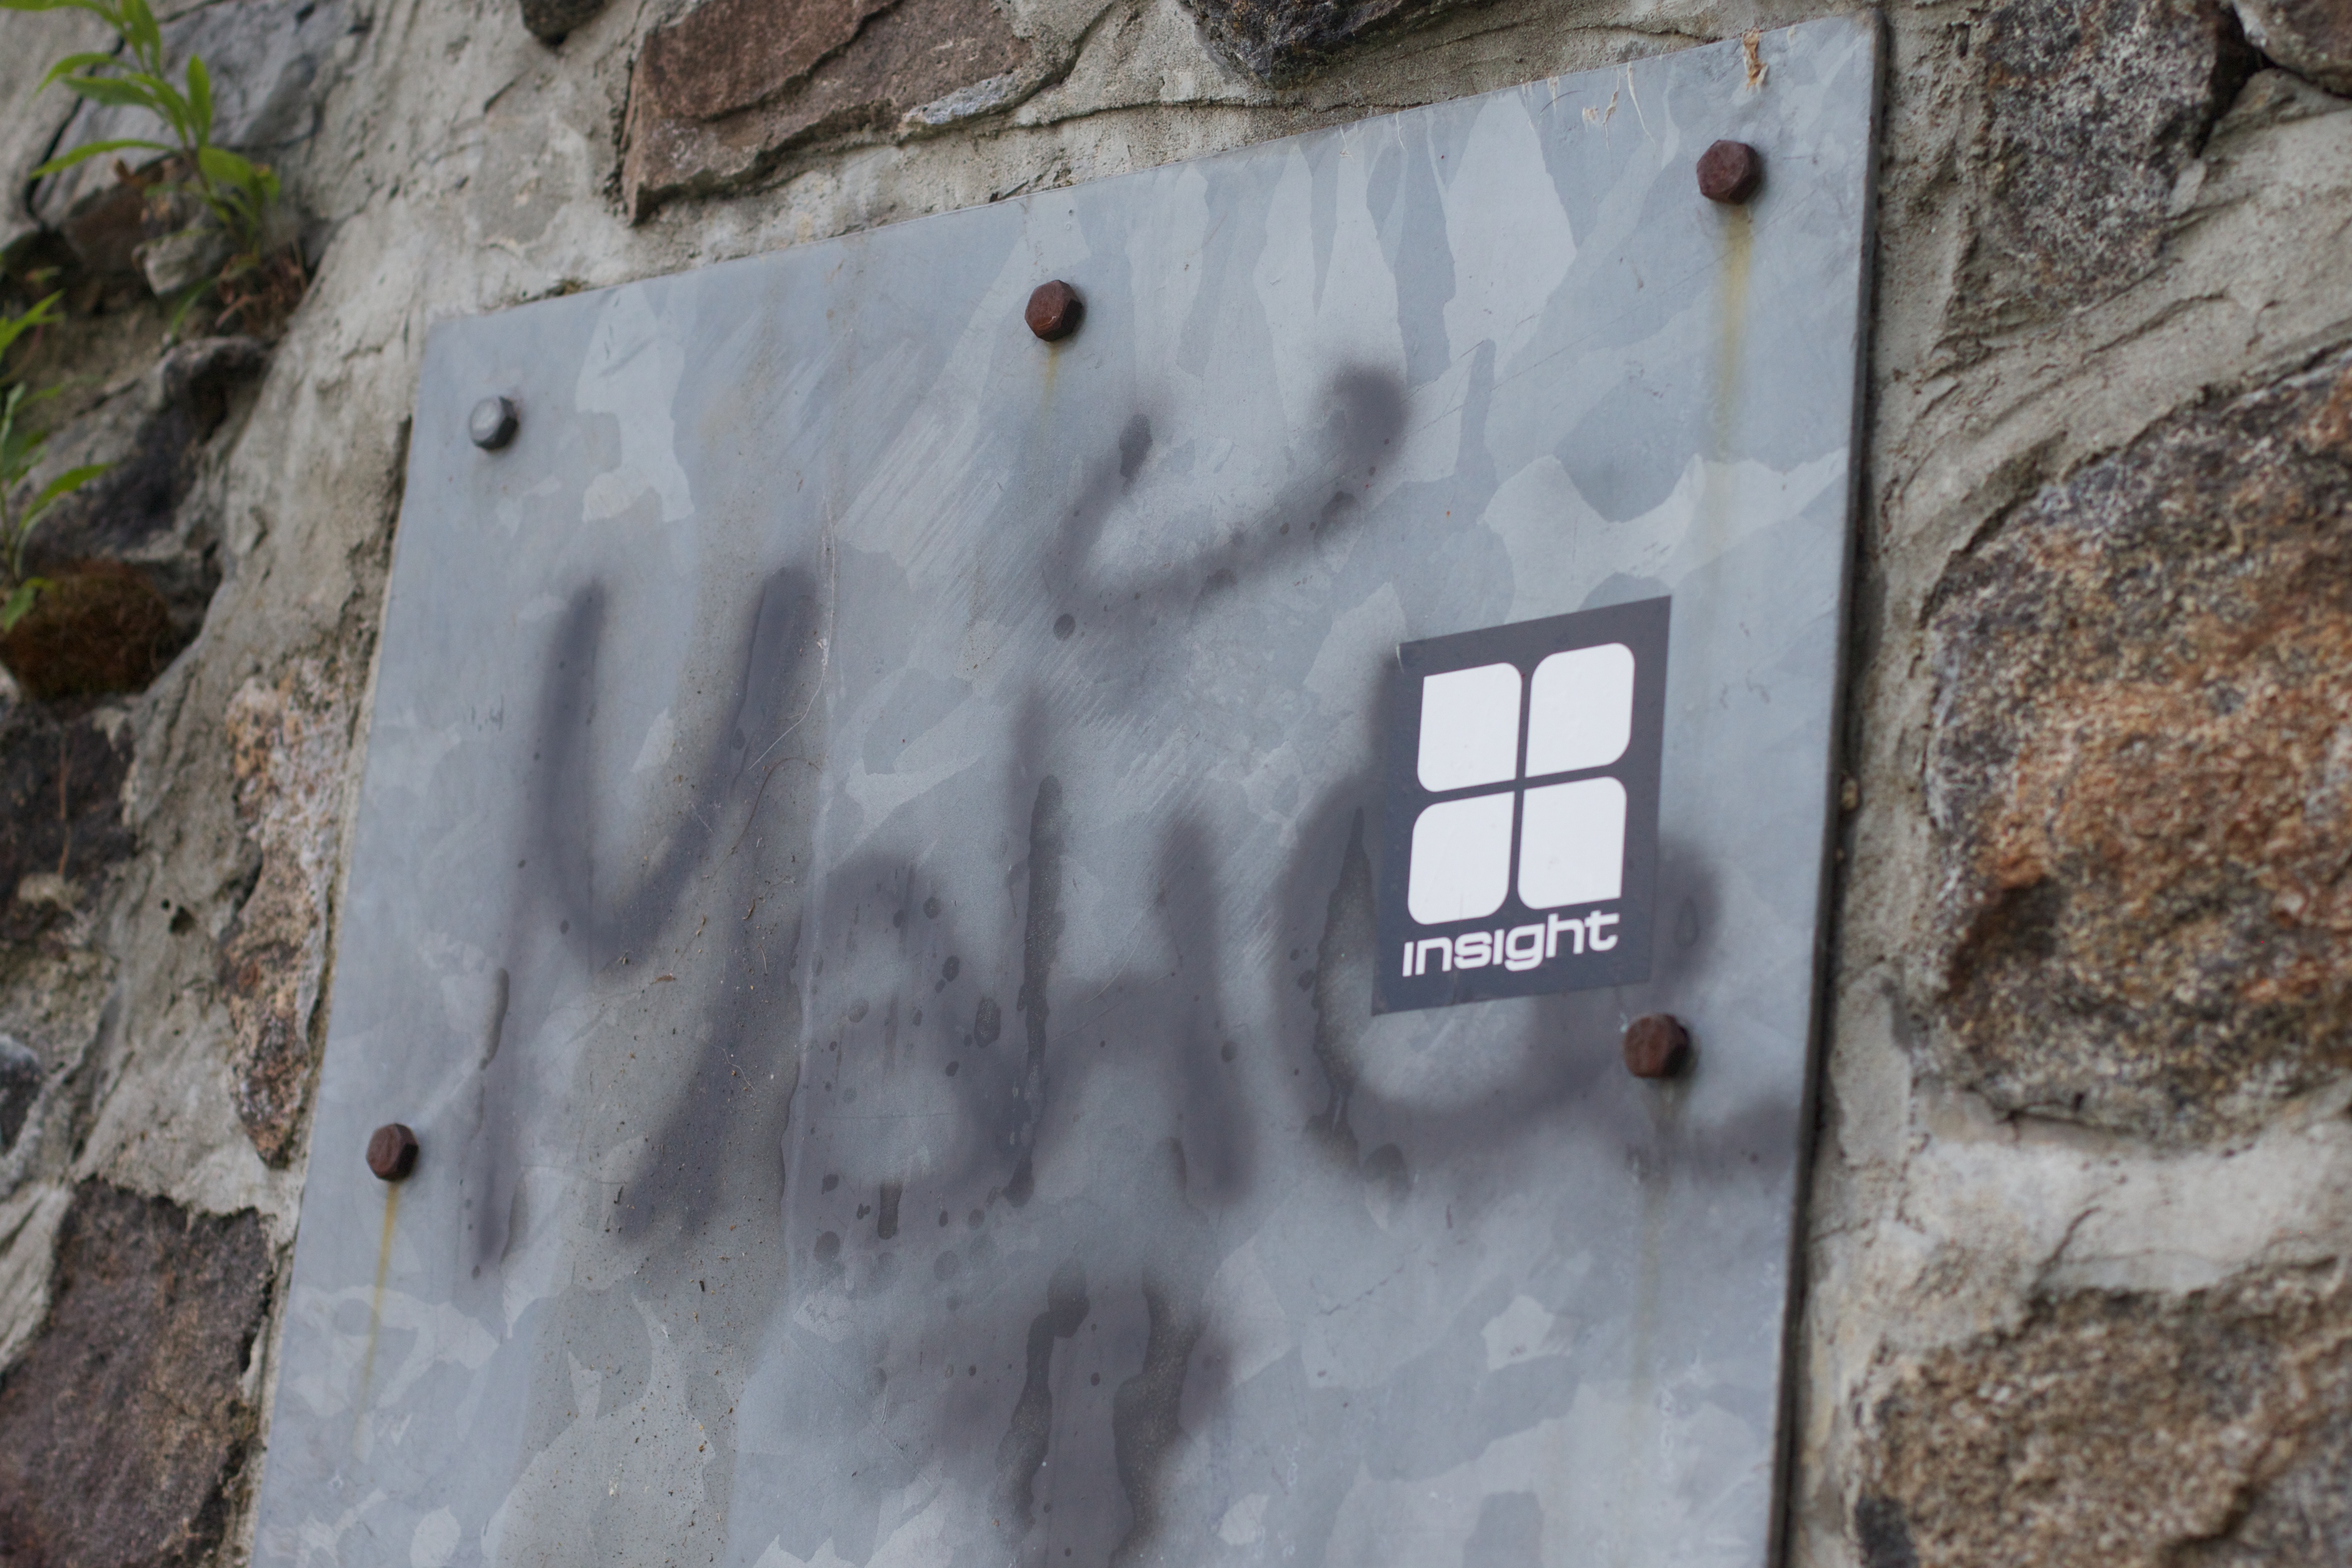
wall, material, geology